Planet Zoo

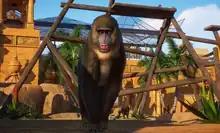
A Mandrill exhibit in "Planet Zoo"

"Planet Zoo" tasks players with building a zoo, with 76 animal species in the base game and 132 new species available through 20 separate downloadable content packs and the Deluxe Edition. Animals, controlled by artificial intelligence, behave similarly to their real-life counterparts. For instance, wolves adopt a pack mentality and animals of the African plains (such as elephants, giraffe, zebras, wildebeest, and buffalo) can live together in a single mixed-species habitat. Each species has its own requirements and needs that players must satisfy through creation of a suitable exhibit environment and adequate behavioral enrichment. Predators can attack and kill other animals, but unlike in "Zoo Tycoon", cannot attack guests. Each animal has their own genome within the game's breeding system, which reflect its life expectancy, size, health, and fertility and can be passed down through offspring. As such, elements such as inbreeding may have negative consequences on progeny.